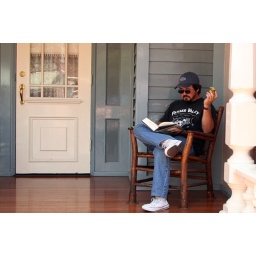
This guy, sitting on main street in disneyland, eating a pickle and reading a book.In disneyland.reading a book.and eating a pickle.